Royal Bombay Yacht Club

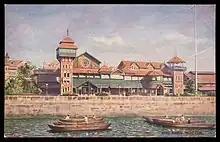
Royal Bombay Yacht Club postcard, 1903, with the eastern 1881 building.

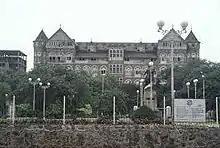
Western 1896 club premises in Mumbai, as seen from the Gateway of India, 2018.

The Bombay Yacht Club was founded in 1846 with Henry Morland as club commodore and 30 years later, on the recommendation of Sir Philip Wodehouse, Queen Victoria permitted it to add the word "Royal" to its name.